The Adventure of the Dying Detective

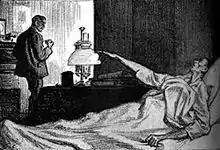
1913 illustration by Frederic Dorr Steele in "Collier's"

At six o'clock, Holmes tells Watson to turn the gaslight on, but only half-full. He then instructs Watson to bring Mr Culverton Smith of 13 Lower Burke Street to see Holmes, but to make sure that Watson returns to Baker Street before Smith arrives.